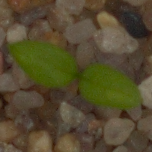
Label: common_chickweed